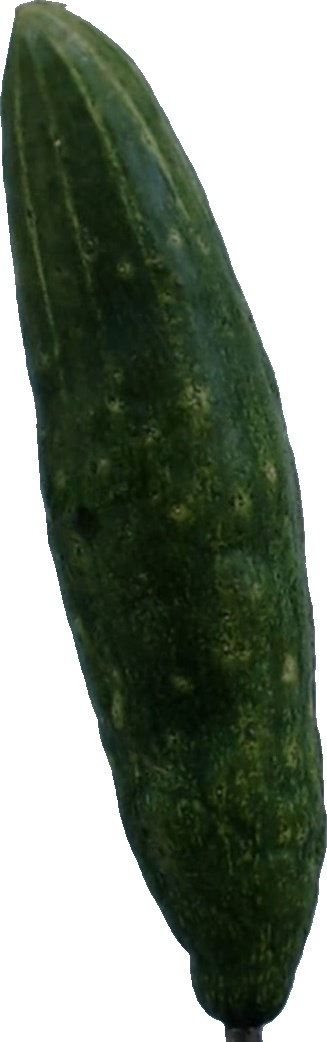
Label: cucumber_3